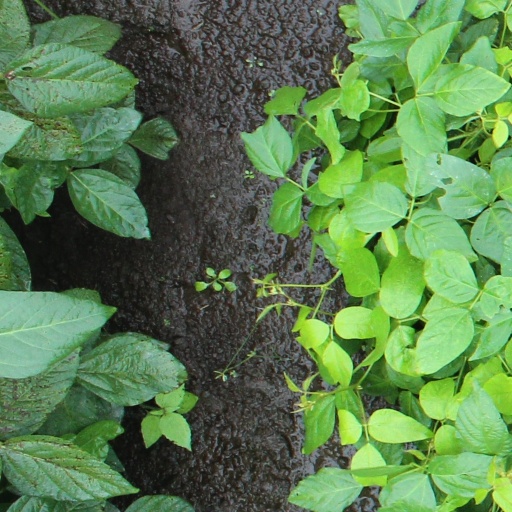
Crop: soybean